Belgrade Waterfront

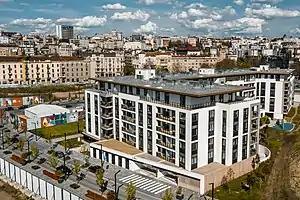
BW Magnolia building, residential building with five floors and 110 units. Construction was started in 2018, and completed in 2020.

The building permit for the first facilities was issued on September 24, 2015. The cornerstone was laid on September 27, 2015, by Prime Minister Aleksandar Vučić and Eagle Hills chairman Mohamed Alabbar. The construction of BW Residences, two residential twenty-story buildings, started in the first phase. With an area of about 68,000 square meters, 72 meters high each, near the Old Sava Bridge, on the bank of the Sava, these buildings have 296 apartments. In 2018, all the apartments were sold out, with almost 300 families moving in the same year.